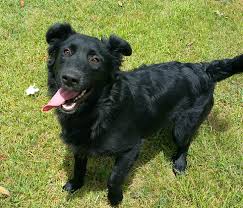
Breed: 206-n000047-flat_coated_retriever